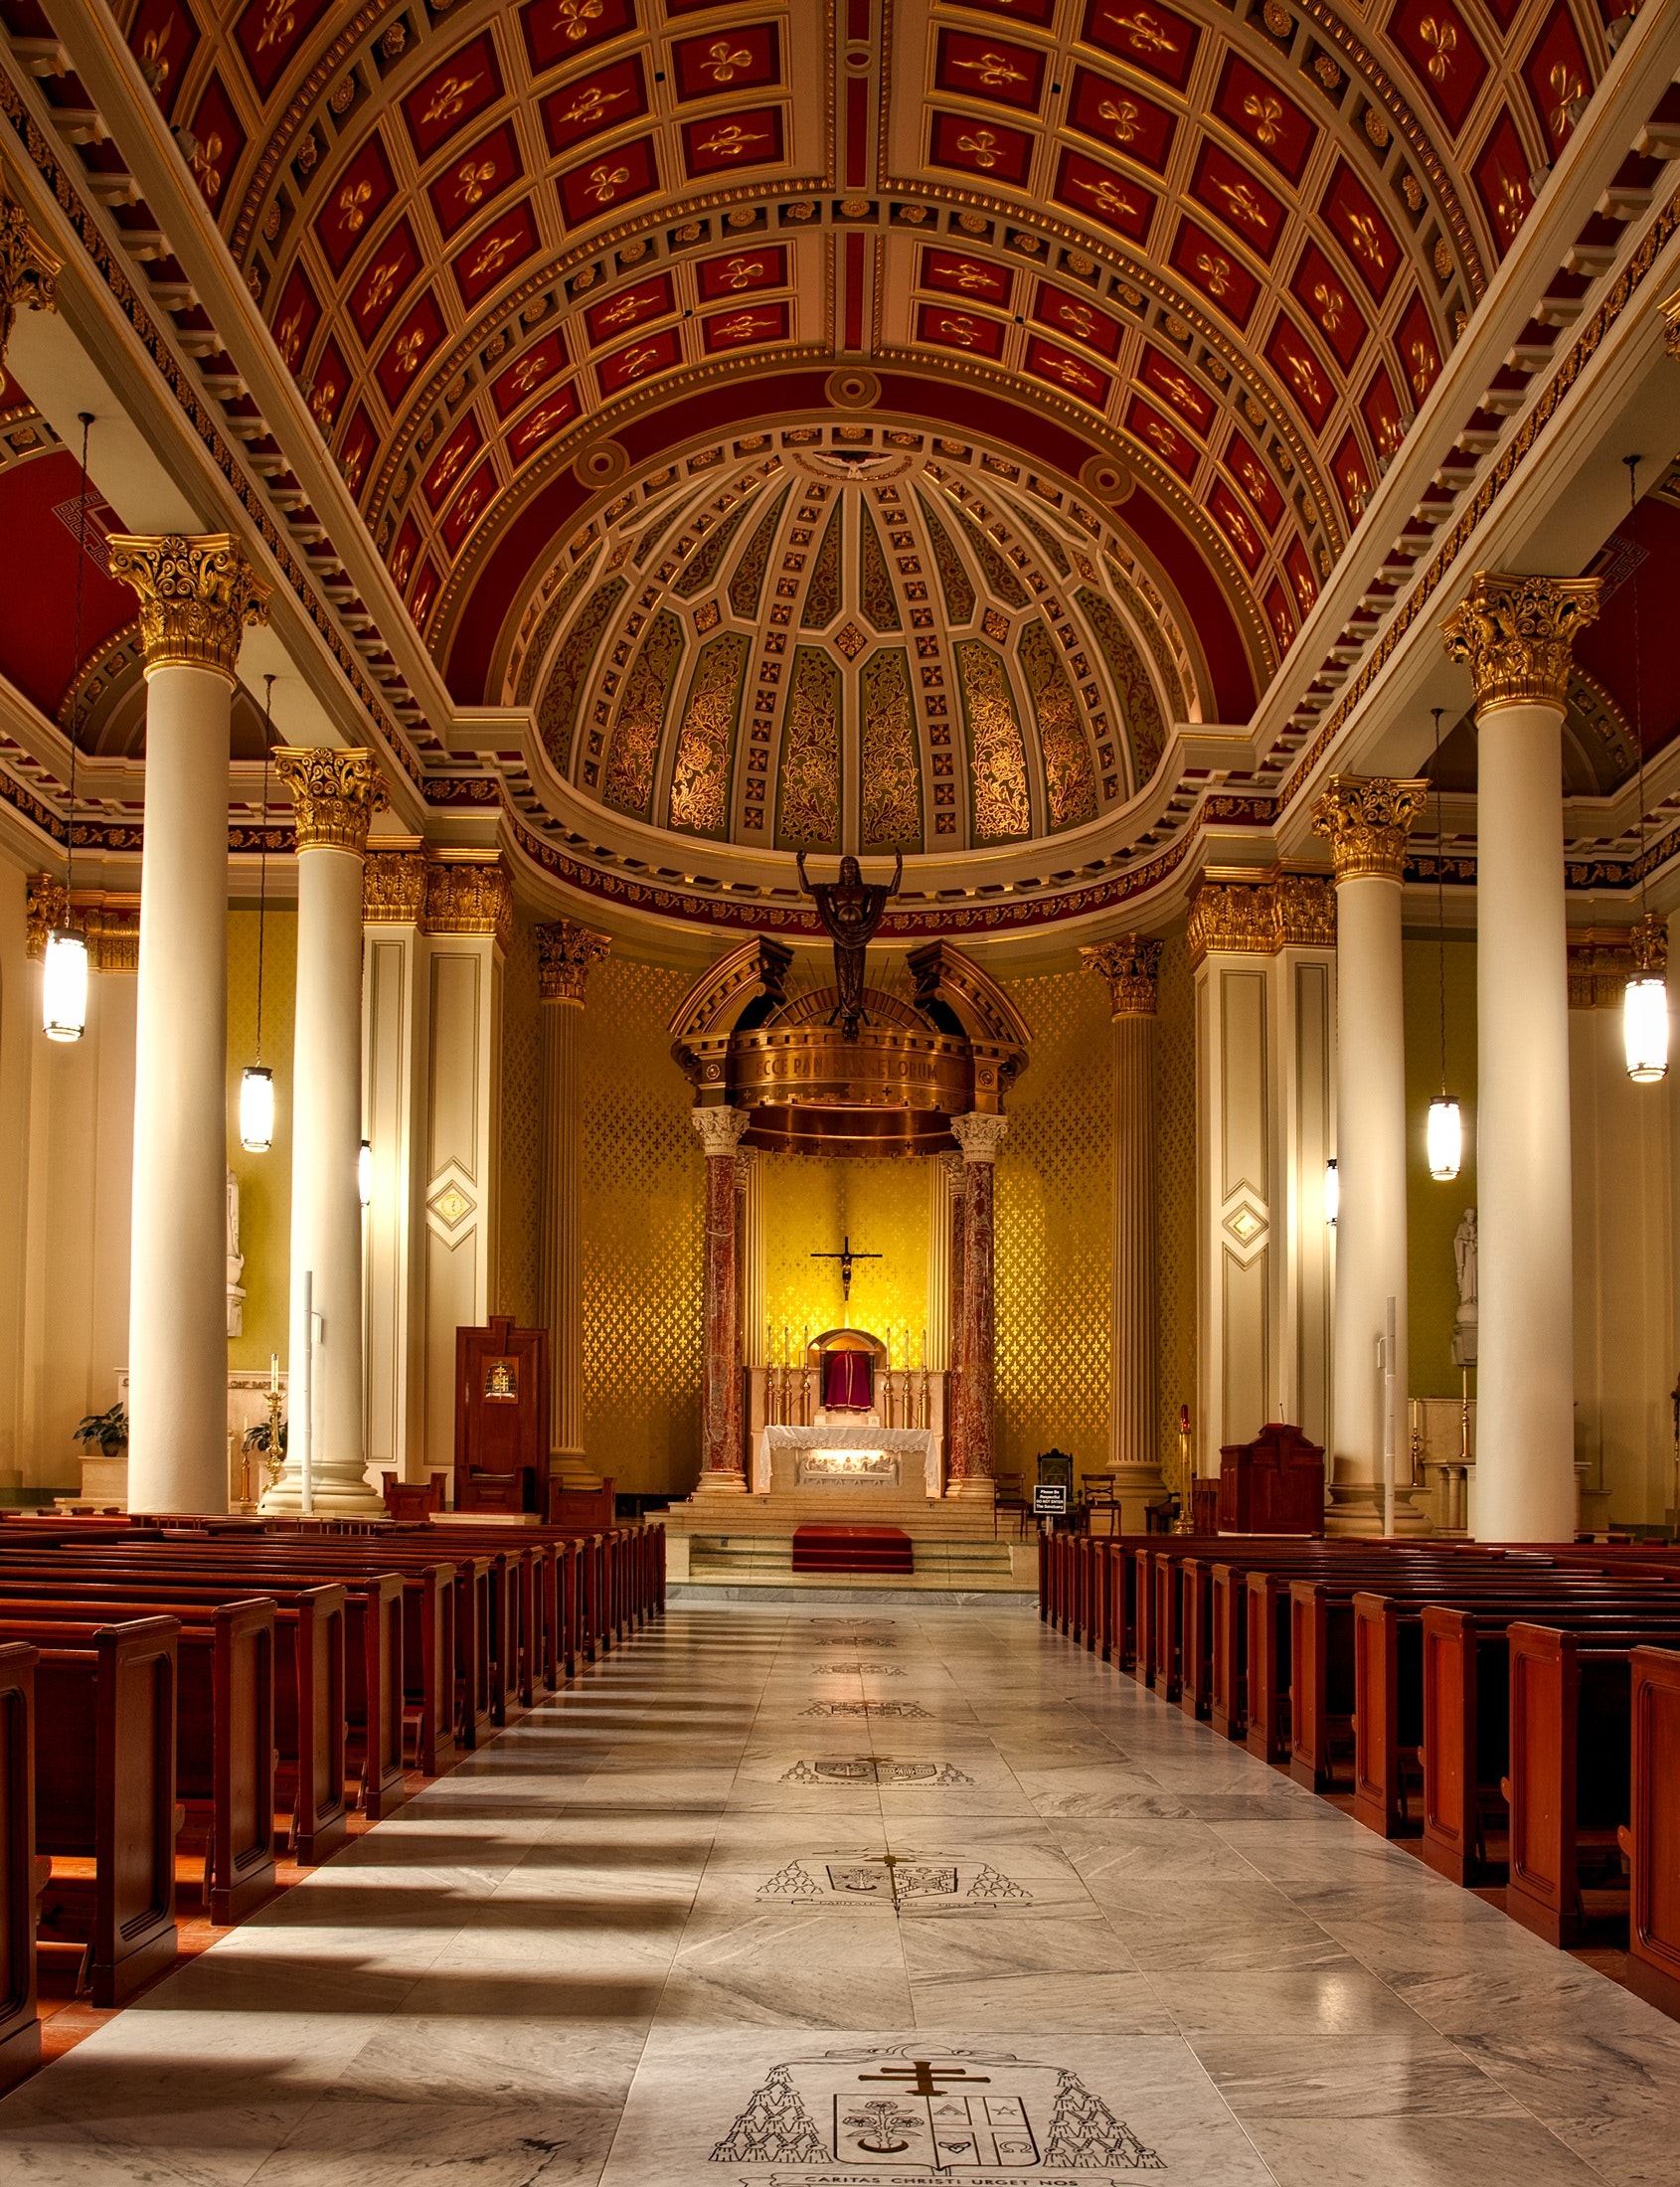
building, holy places, aisle, landmark, chapel, ceiling, architecture, place of worship, church, interior design, symmetry, basilica, column, cathedral, religious institute, shrine, hall, altar, arch